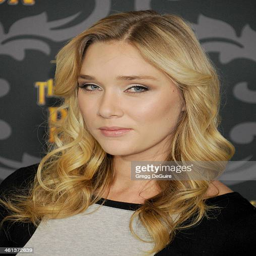
person arrives at the premiere